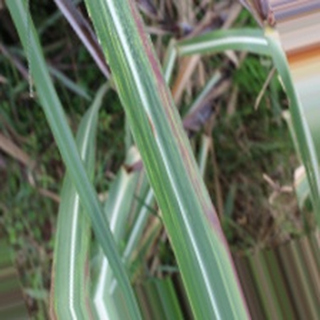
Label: sugarcane_bacterial_blight